TIBCO Software

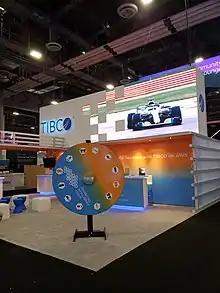
TIBCO at AWS re:Invent

TIBCO Software Inc. is a business unit of Cloud Software Group that provides enterprise software. It has headquarters in Palo Alto and offices in North America, Europe, Asia, the Middle East, Africa and South America.